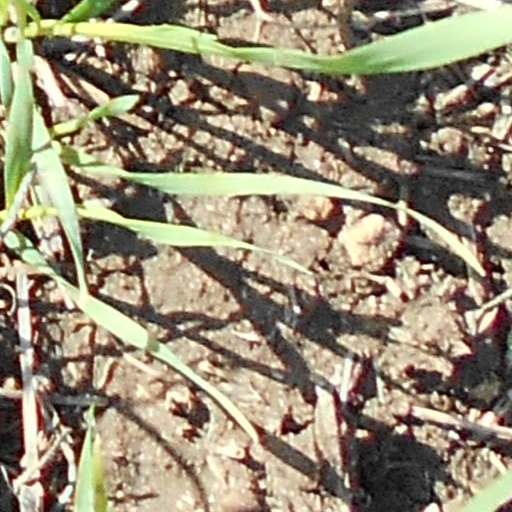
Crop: wheat